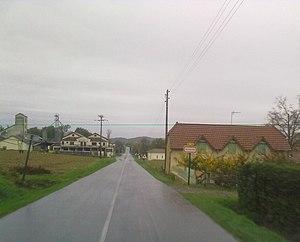
Diusse
Diusse est une commune française, située dans le département des Pyrénées-Atlantiques en région Nouvelle-Aquitaine.